Pete Crow-Armstrong

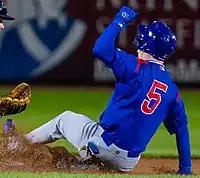
Crow-Armstrong sliding into second base for the South Bend Cubs.

He was assigned to the Myrtle Beach Pelicans of the Low-A Carolina League to begin the 2022 season. He was promoted to the South Bend Cubs of the High-A Midwest League in late May. Crow-Armstrong was selected to represent the Cubs at the 2022 All-Star Futures Game. He was named a 2022 MiLB Gold Glove as one of the three best defensive outfielders in the minor leagues. Crow-Armstrong and his team, the South Bend Cubs, won the 2022 Midwest League championship.